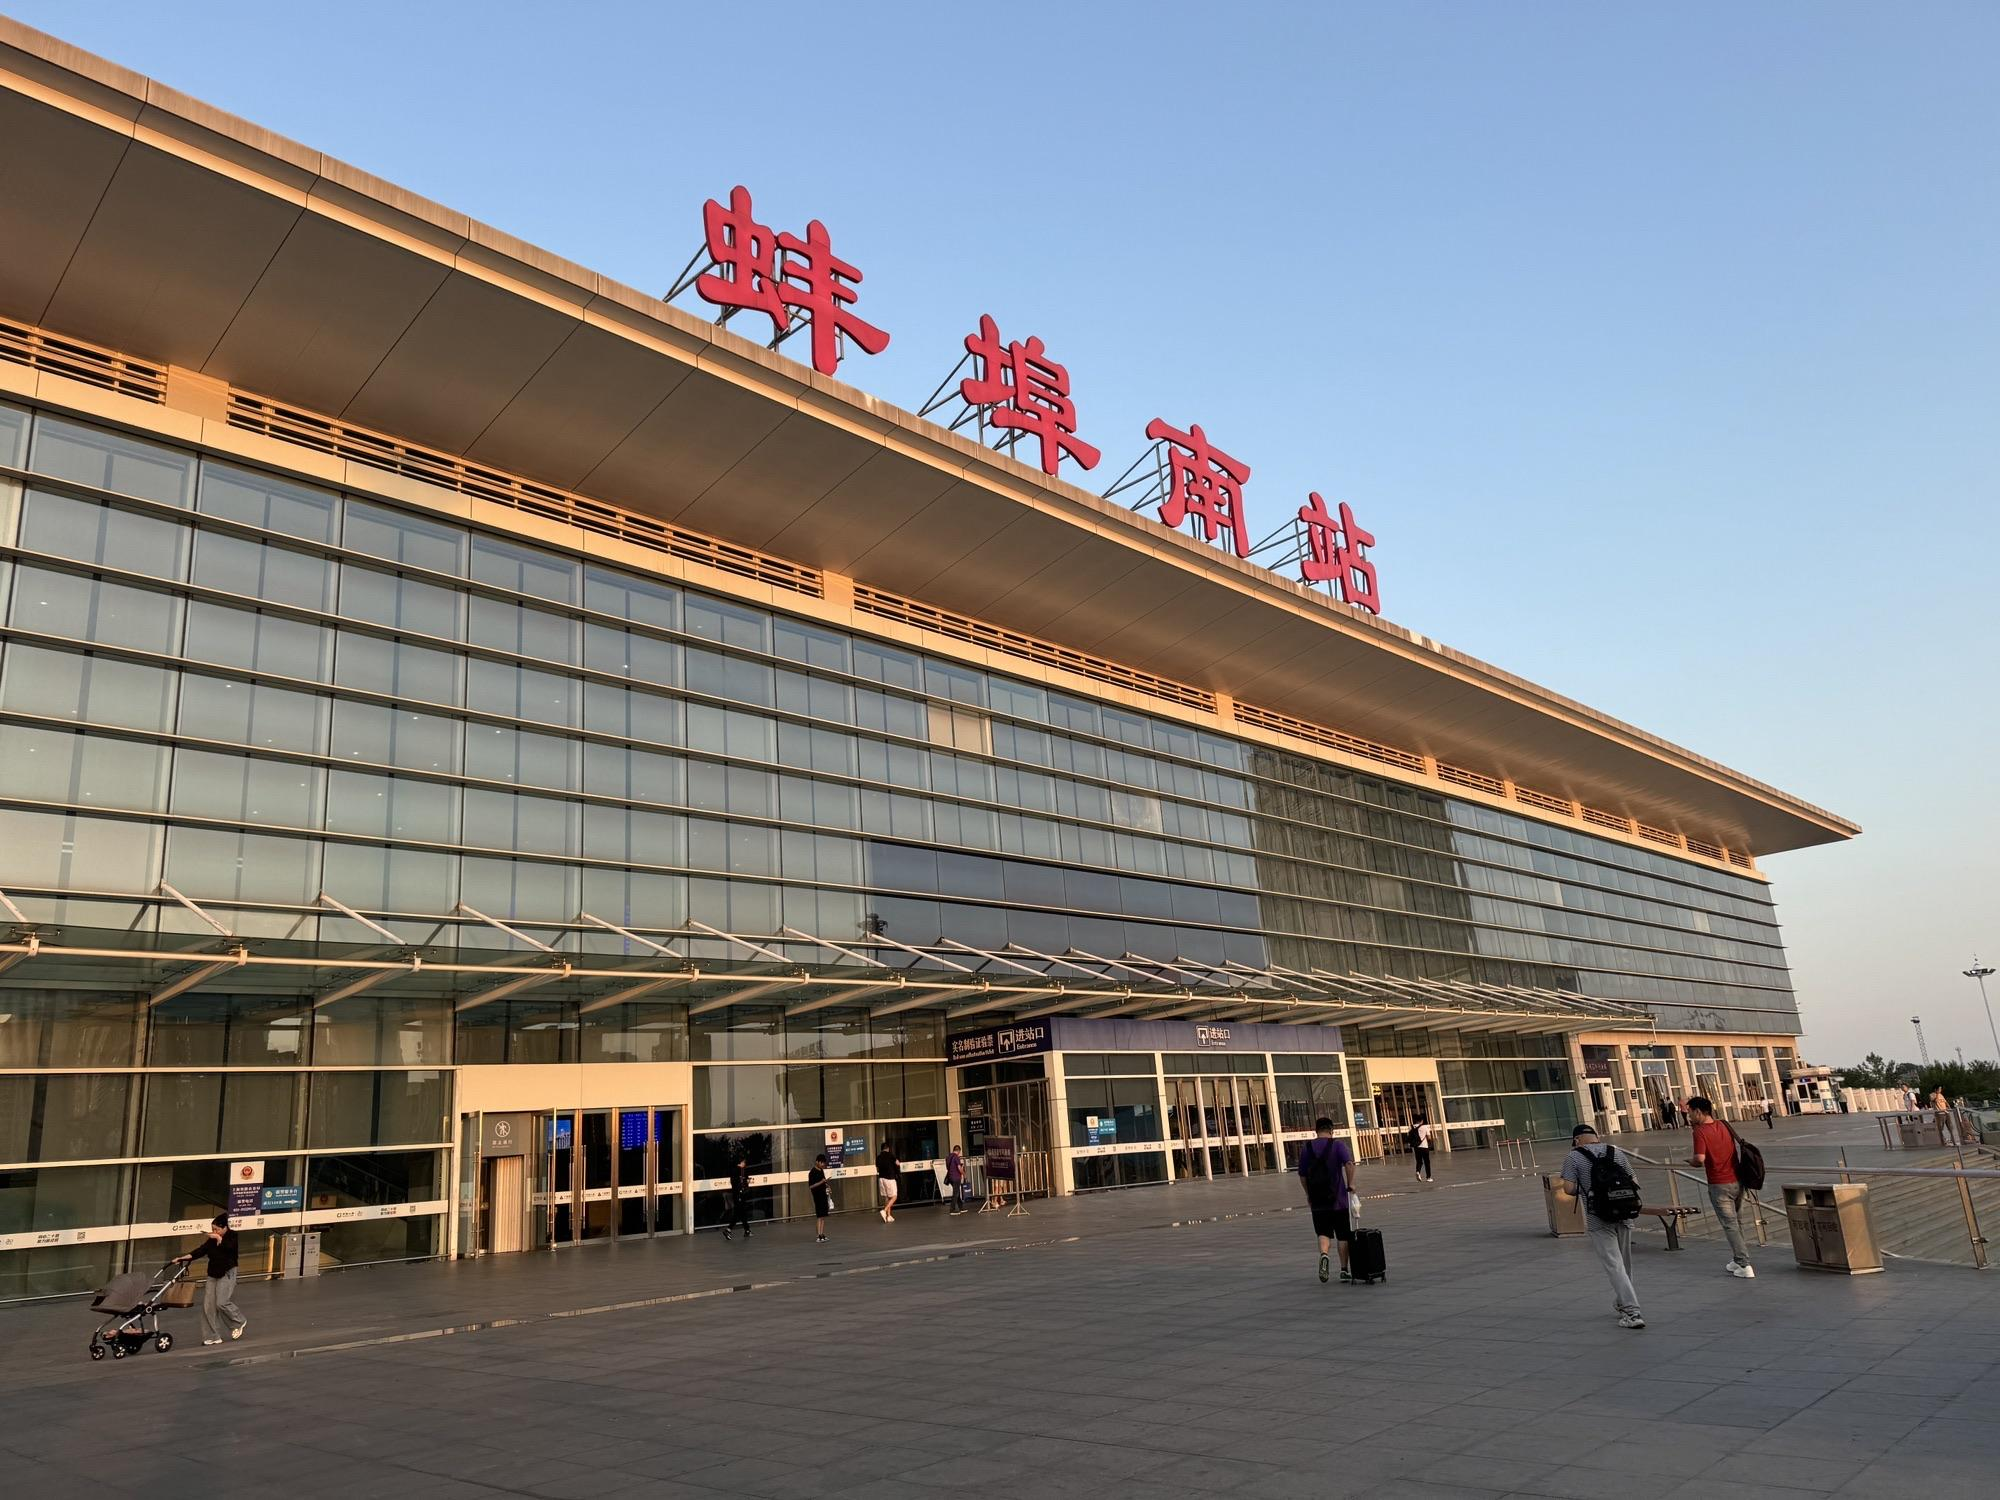
地标名称：蚌埠南站
所在城市：蚌埠市·龙子湖区